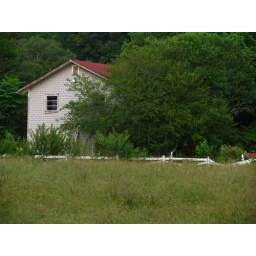
White house in the trees